Bislett Games

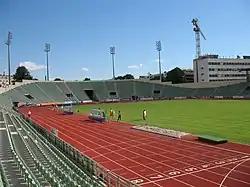
The Bislett Games are held at Bislett Stadium. Photo: Kjetil Ree

The first international athletics meeting at Bislett was held in 1924. Until 1937 the competitions are known as "The American Meetings", similar to the international meetings in Zürich. Different organizers staged the meetings between 1947 and 1965 until the three athletics associations BUL, Vidar and Tjalve formed the Bislett Alliance. At this year Arne Haukvik founded the Bislett Games. He was a former politician and director of the meeting, who used to invite the athletes, sponsors and the press to his home for his traditional "strawberry party" the day before the event each year. He died of cancer in 2002 at age 76. The tradition however is continued.